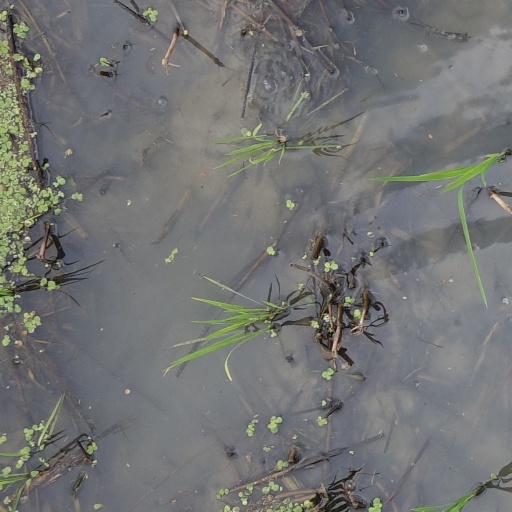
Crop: rice